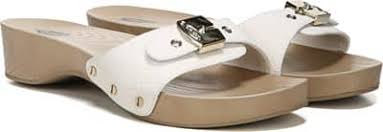
Label: Clog